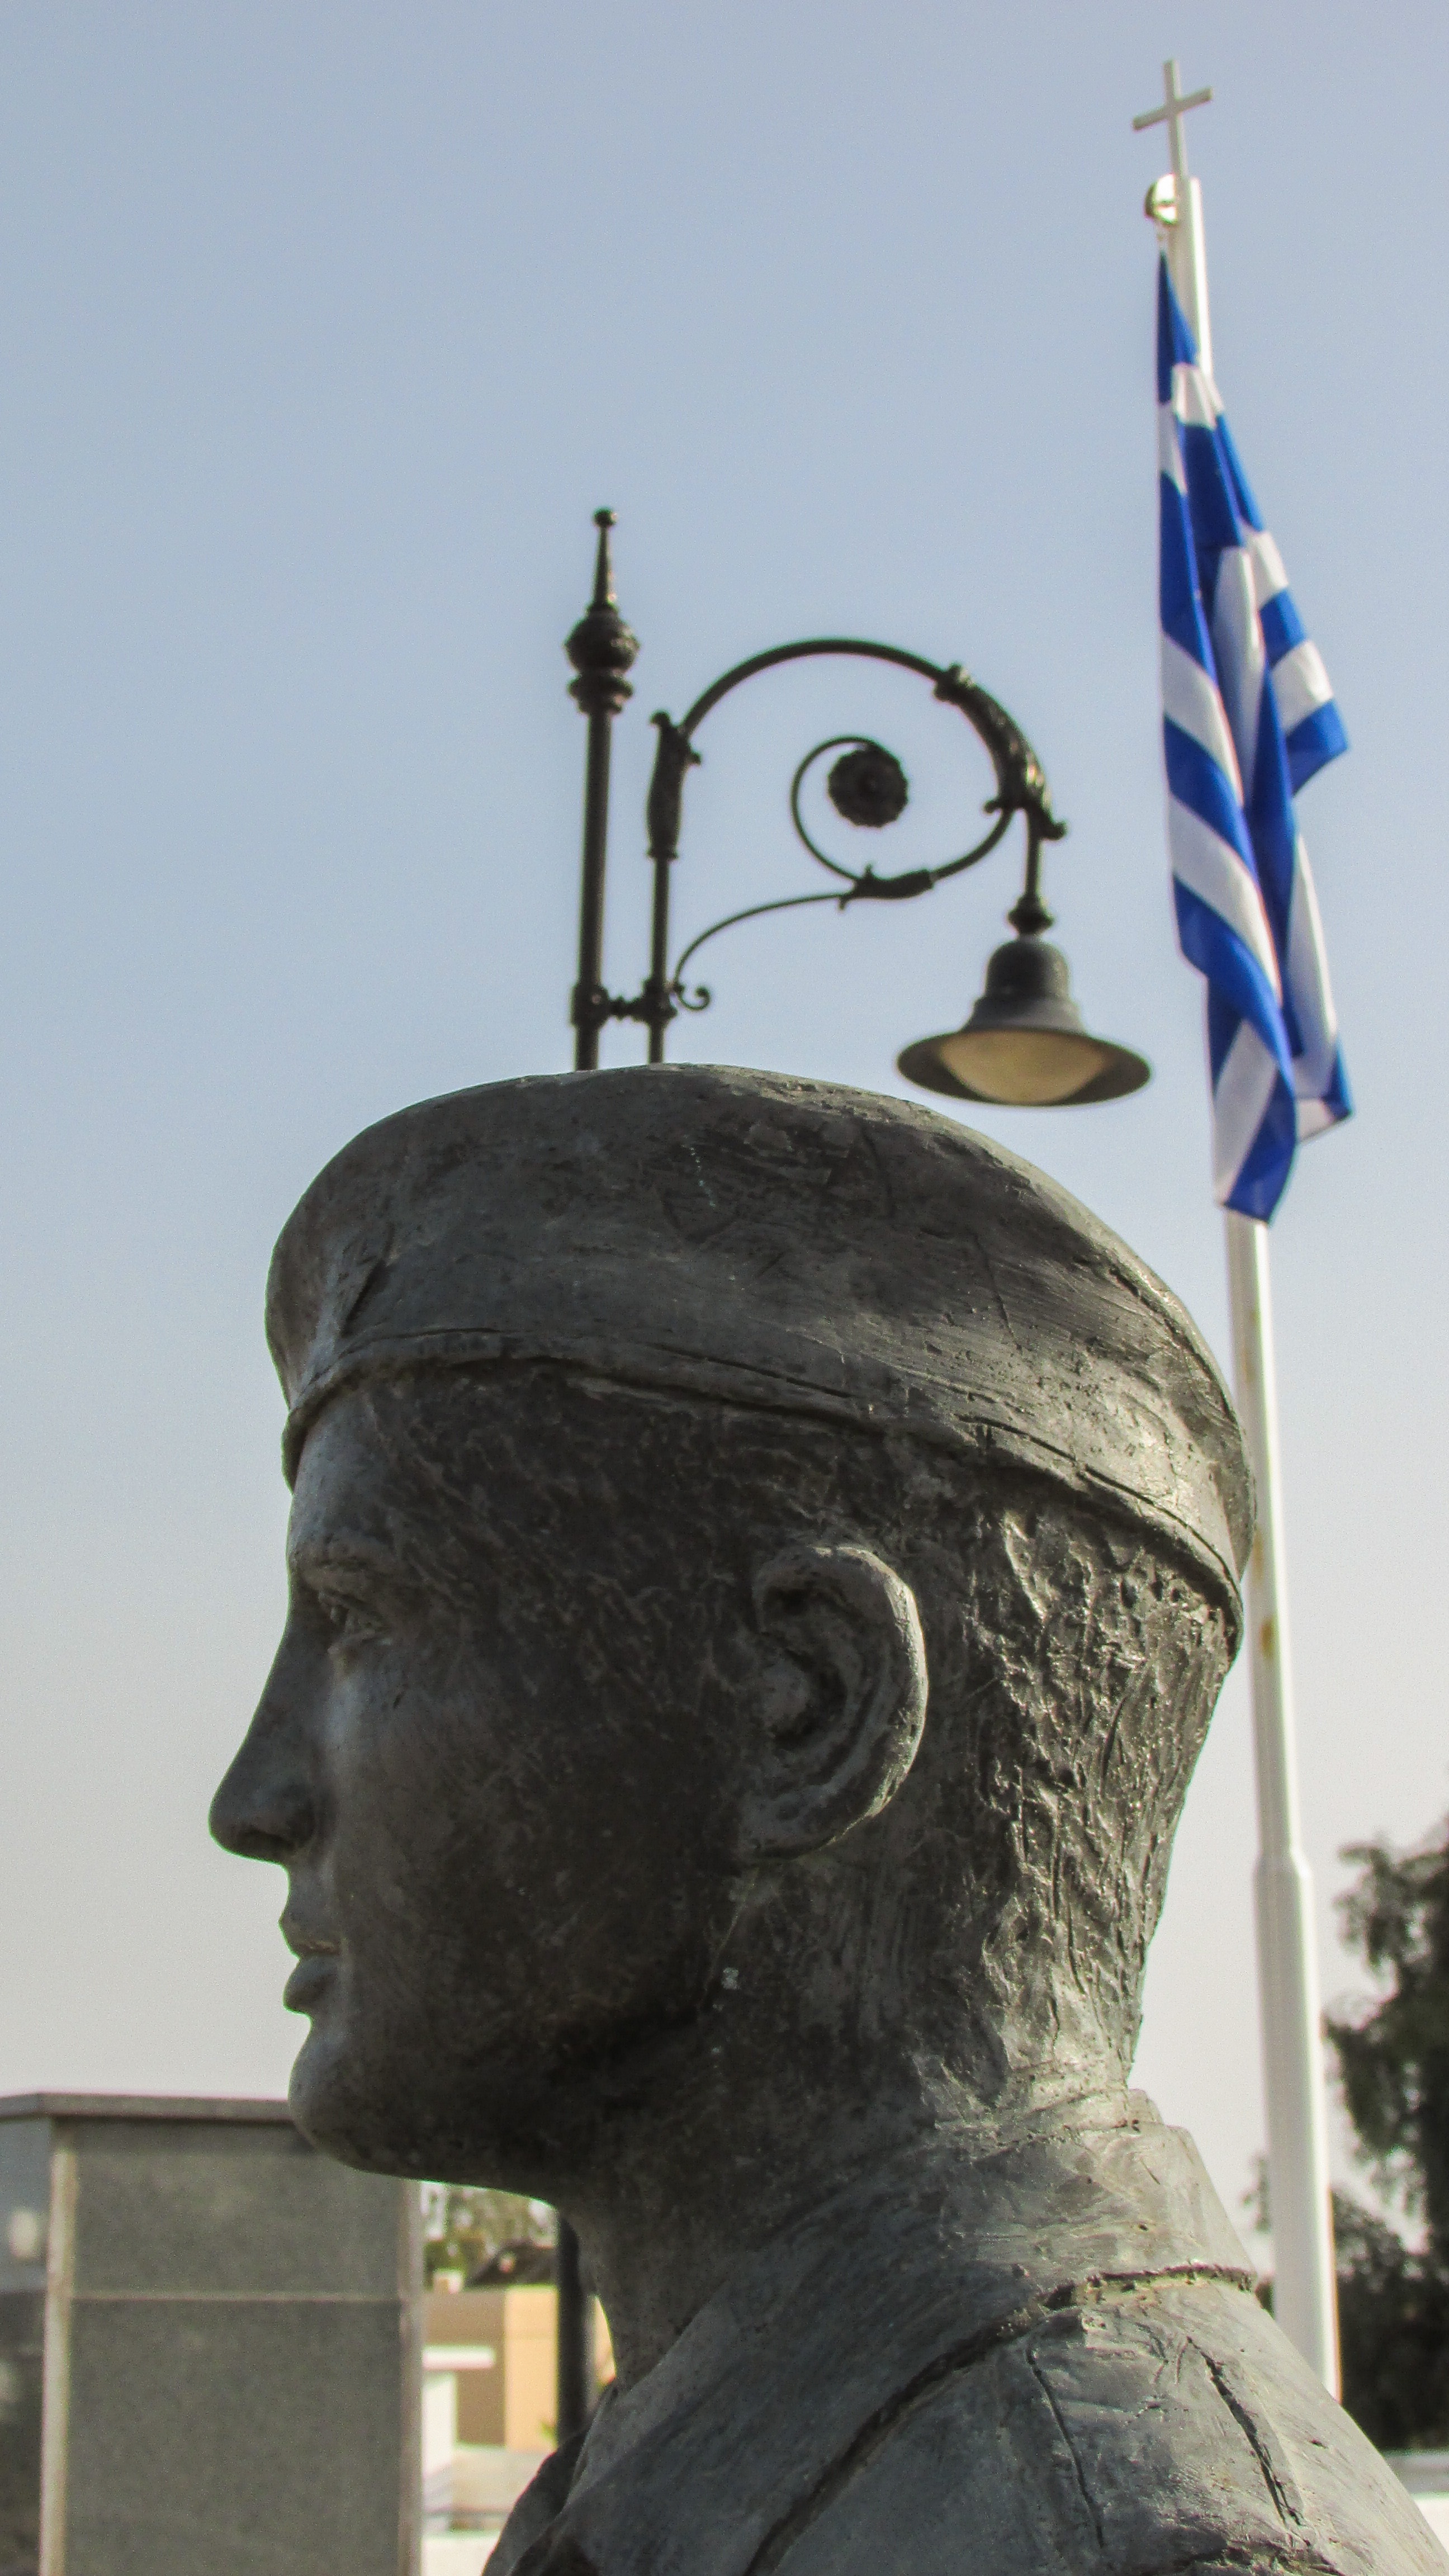
sky, building, monument, statue, portrait, soldier, landmark, sculpture, memorial, cool image, temple, history, bust, cool photo, middle ages, cyprus, liopetri, ancient history